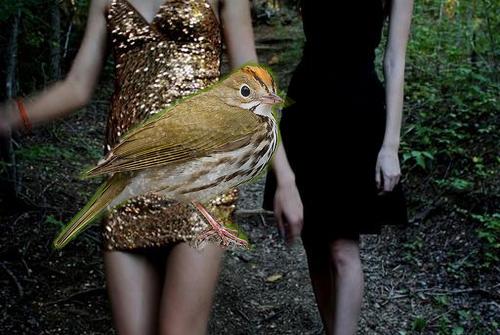
Bird species: Ovenbird
Bird type: landbird
Background: land